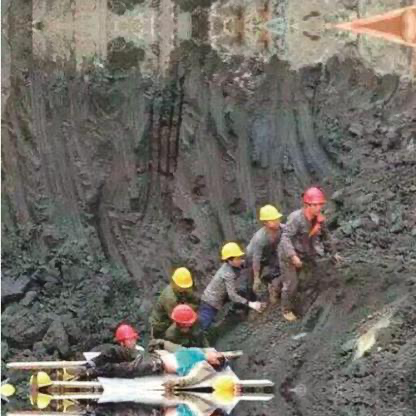
Objects in the image:
label: helmet
label: helmet
label: helmet
label: helmet
label: helmet
label: helmet